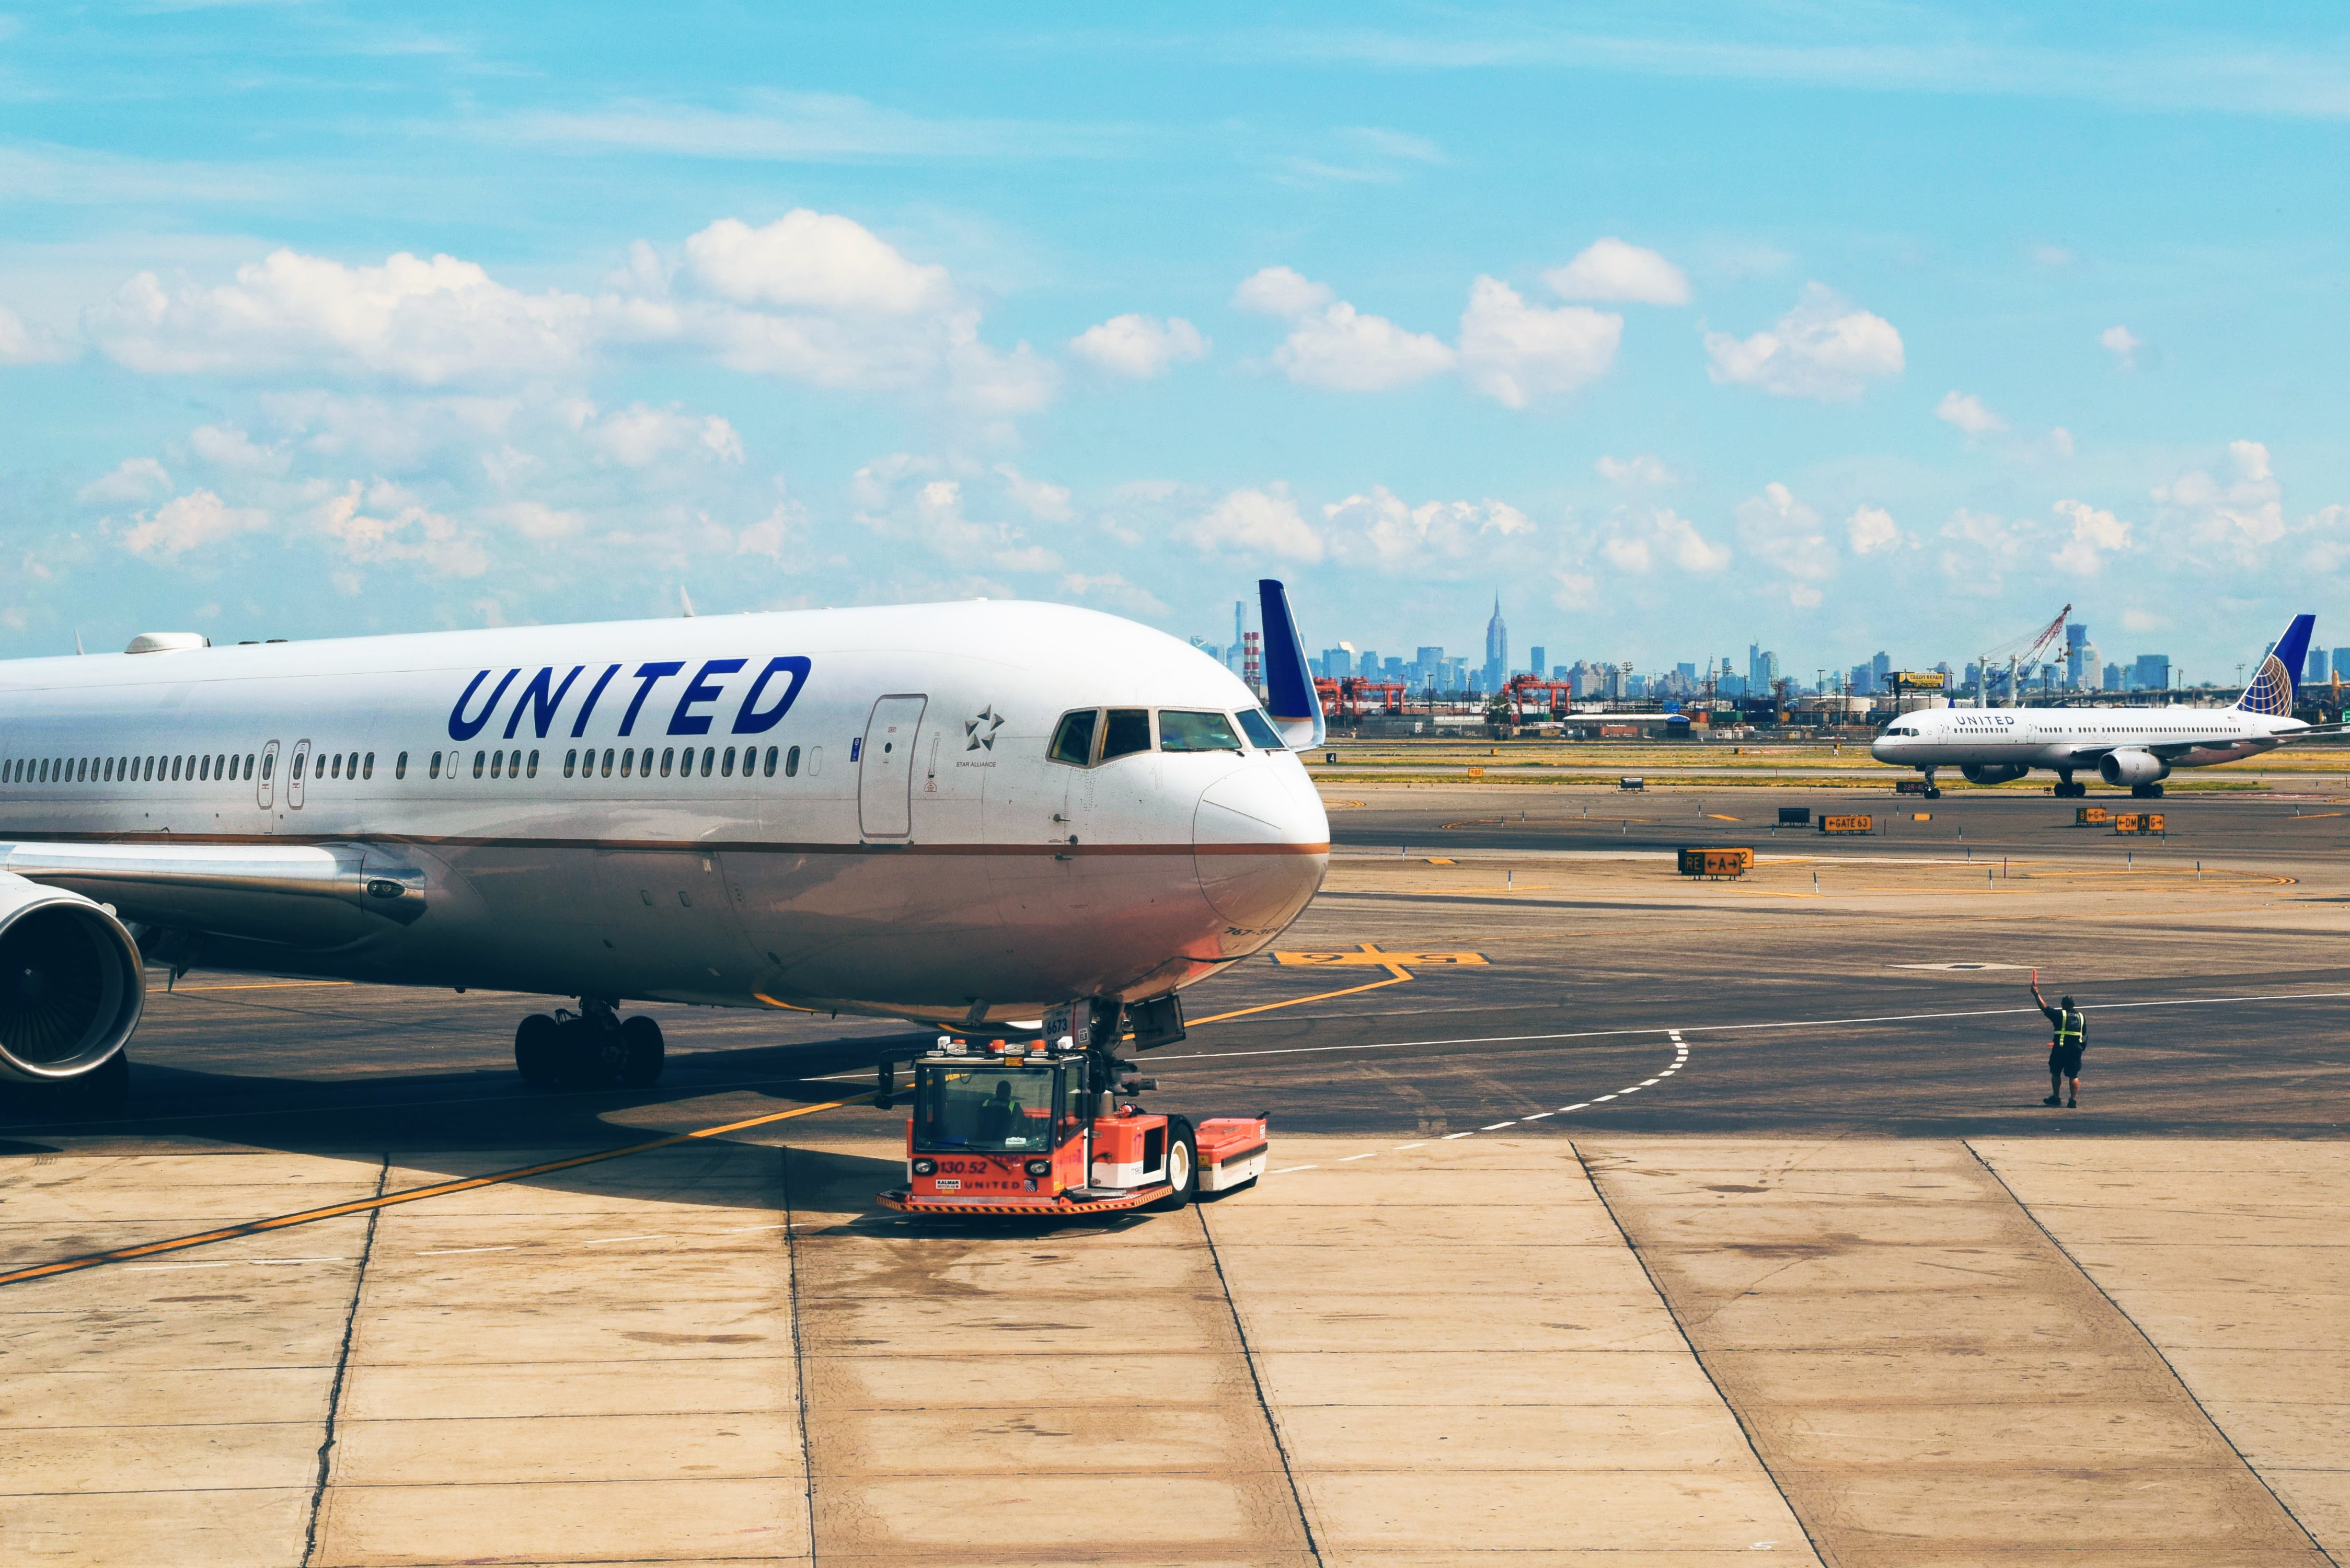
skyline, air, city, flying, fly, airport, vacation, travel, airplane, plane, aircraft, vehicle, airline, aviation, flight, shipment, departure, arrival, infrastructure, airliner, engine, runway, airbus, fuselage, boeing, takeoff, jet aircraft, airbus a330, boeing 777, boeing 767, air travel, boeing 757, atmosphere of earth, wide body aircraft, narrow body aircraft, airbus a320 family, transportation system